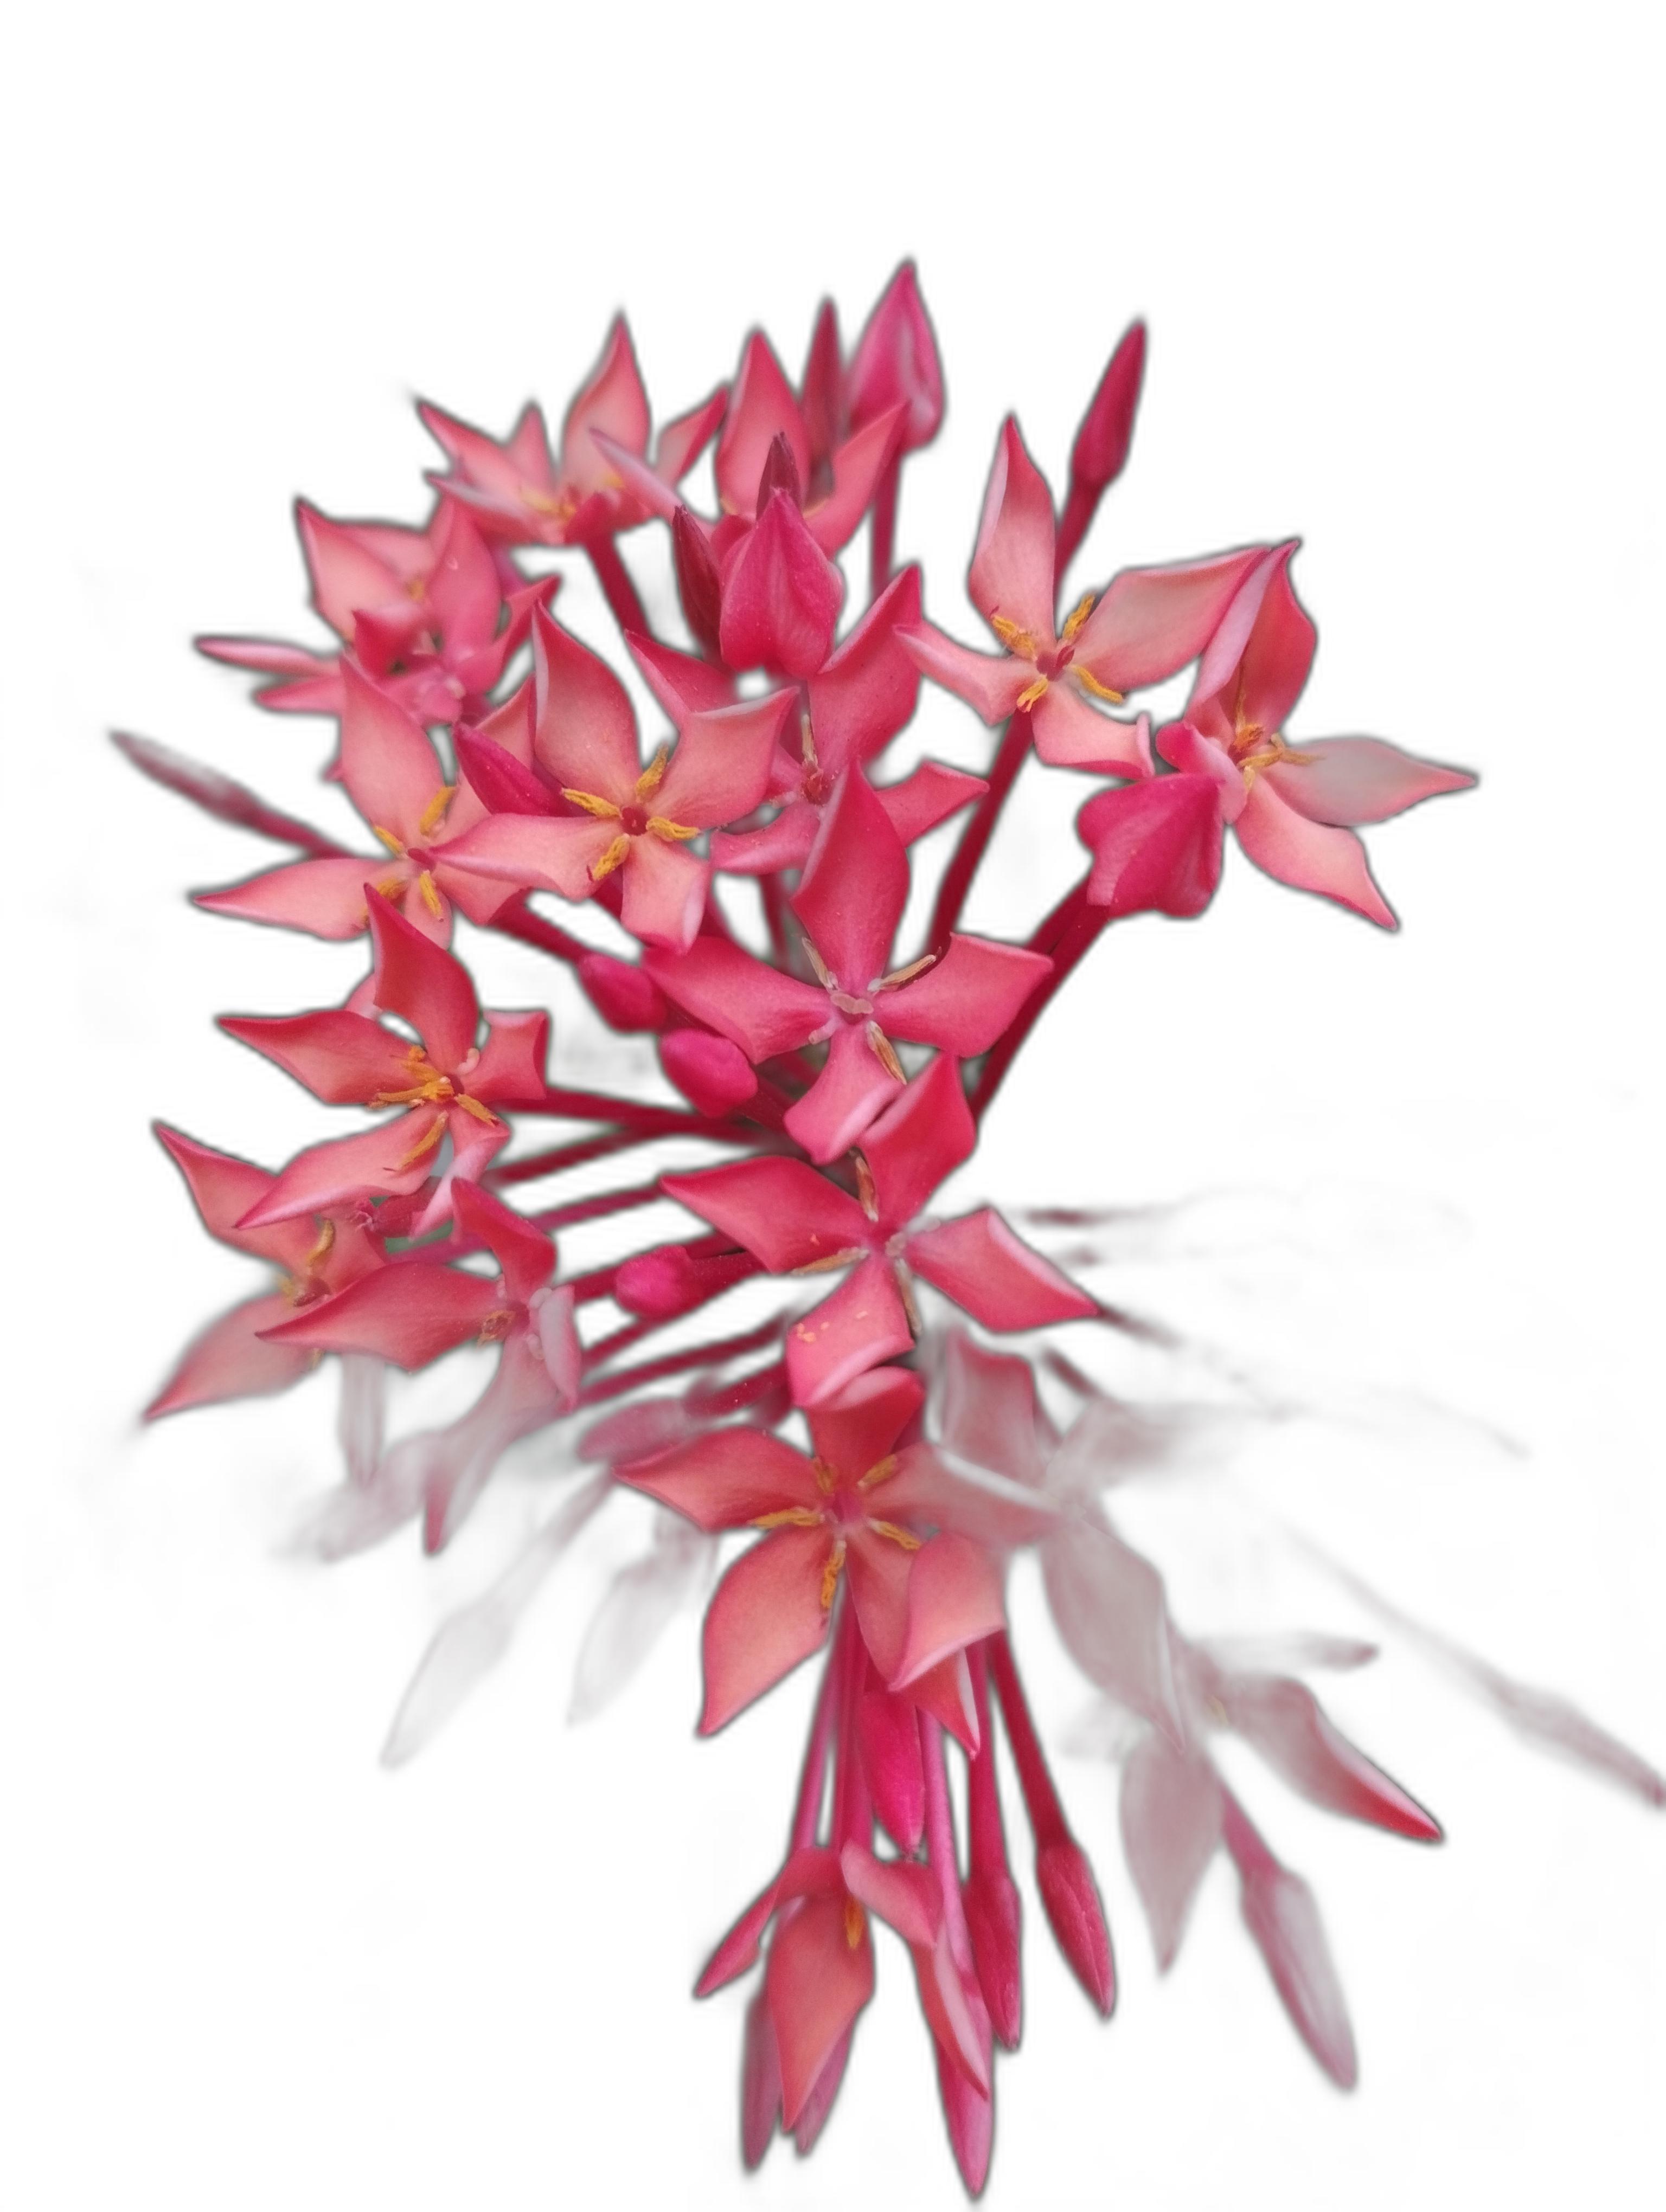
Label: Jungle geranium